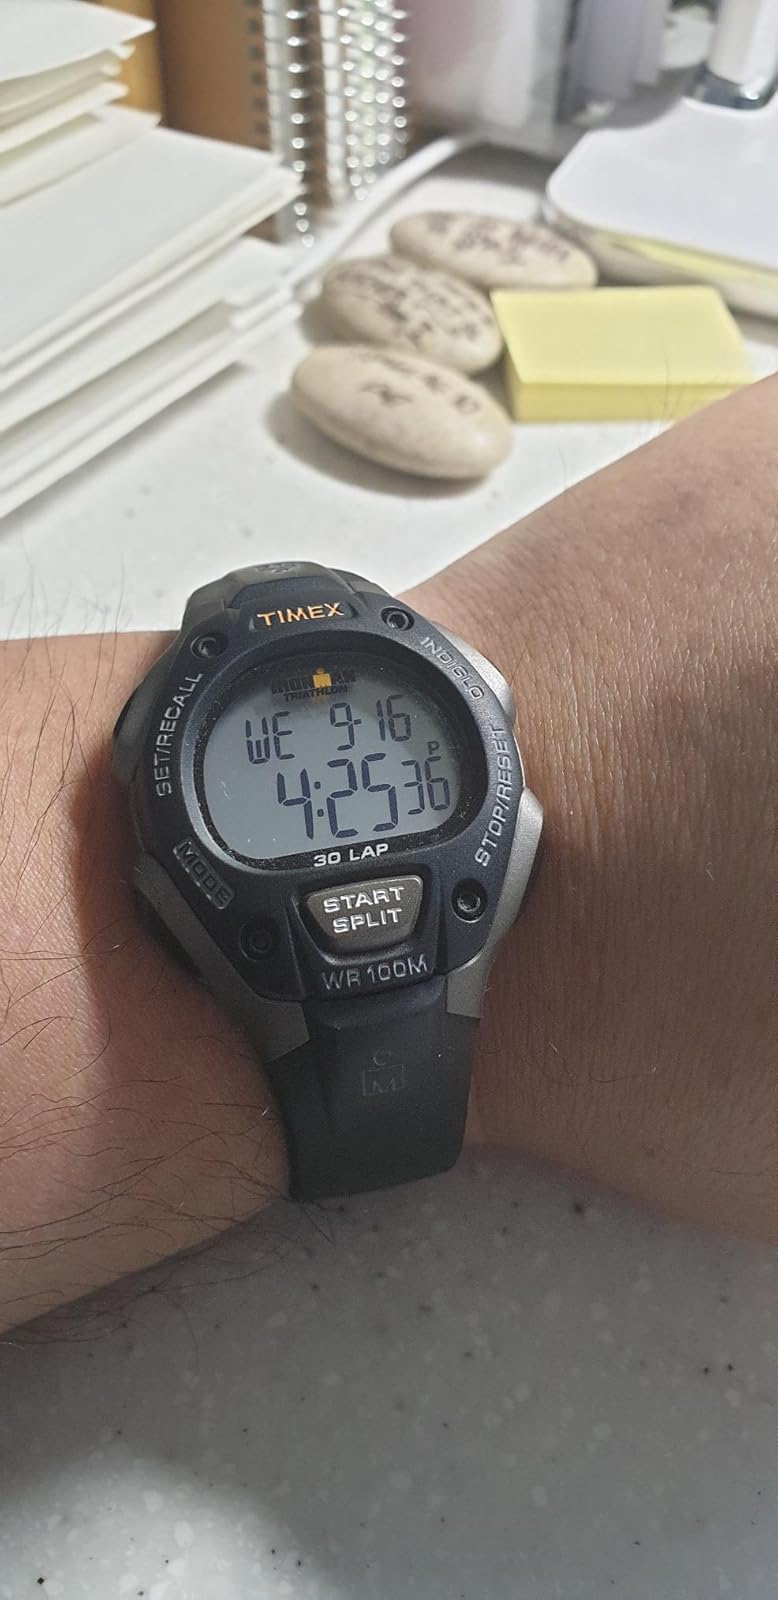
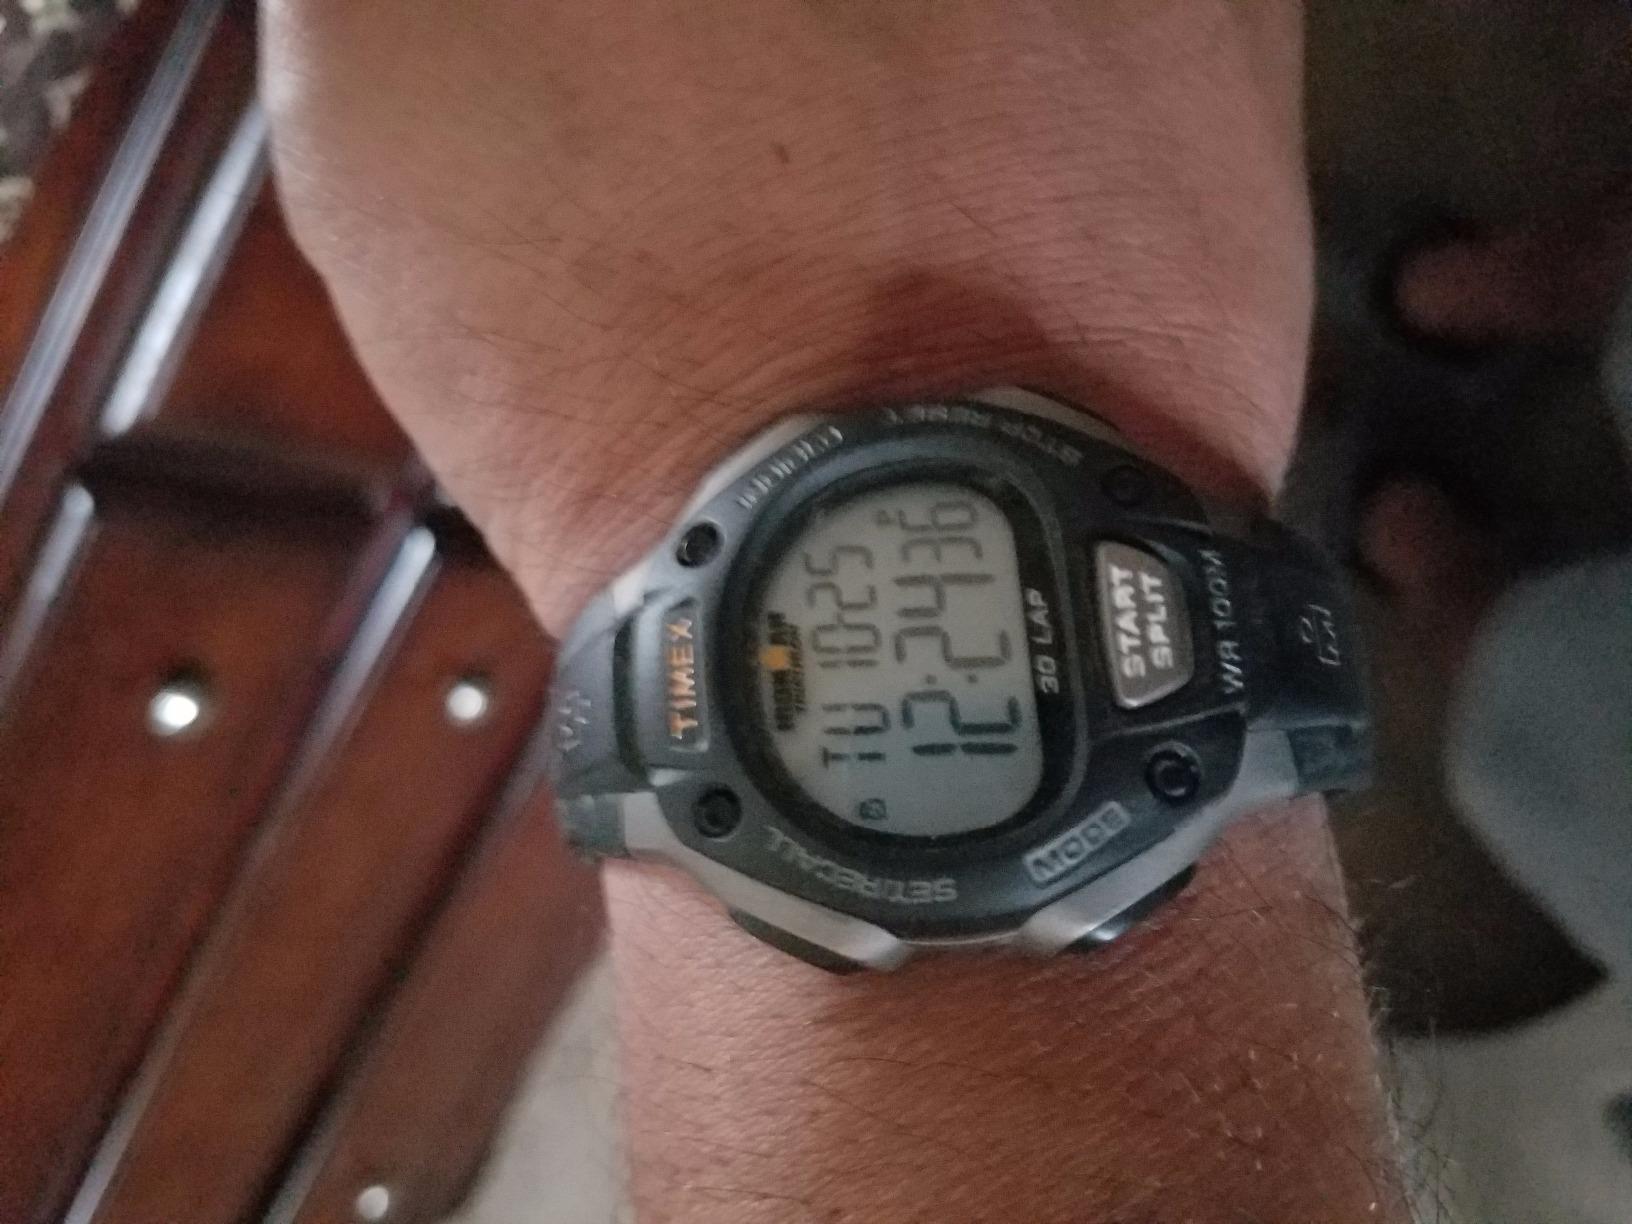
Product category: accessories_watch
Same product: yes